Sebastián Gessa y Arias

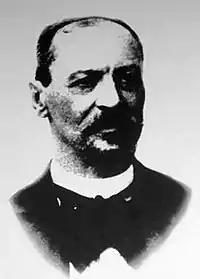
Sebastián Gessa y Arias(date unknown)

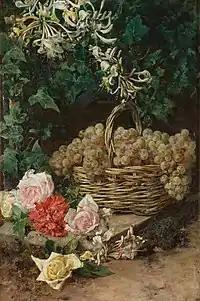
Flowers and Fruits, 1897

Sebastián Gessa y Arias (8 May 1840, Chiclana de la Frontera - 9 January 1920, San Agustín del Guadalix) was a Spanish painter; known as "El pintor de las flores", for his dedication to floral themes, bodegones and still-lifes.